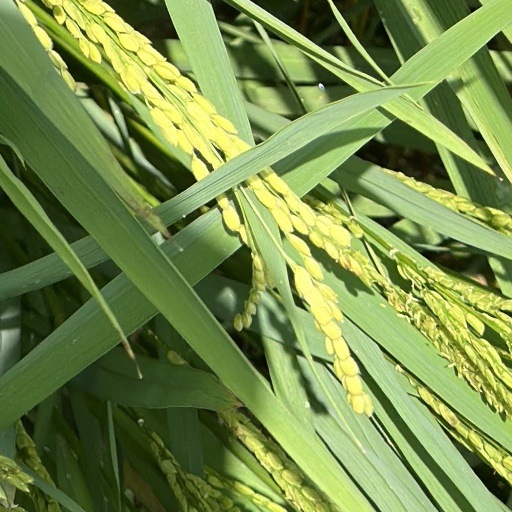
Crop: rice